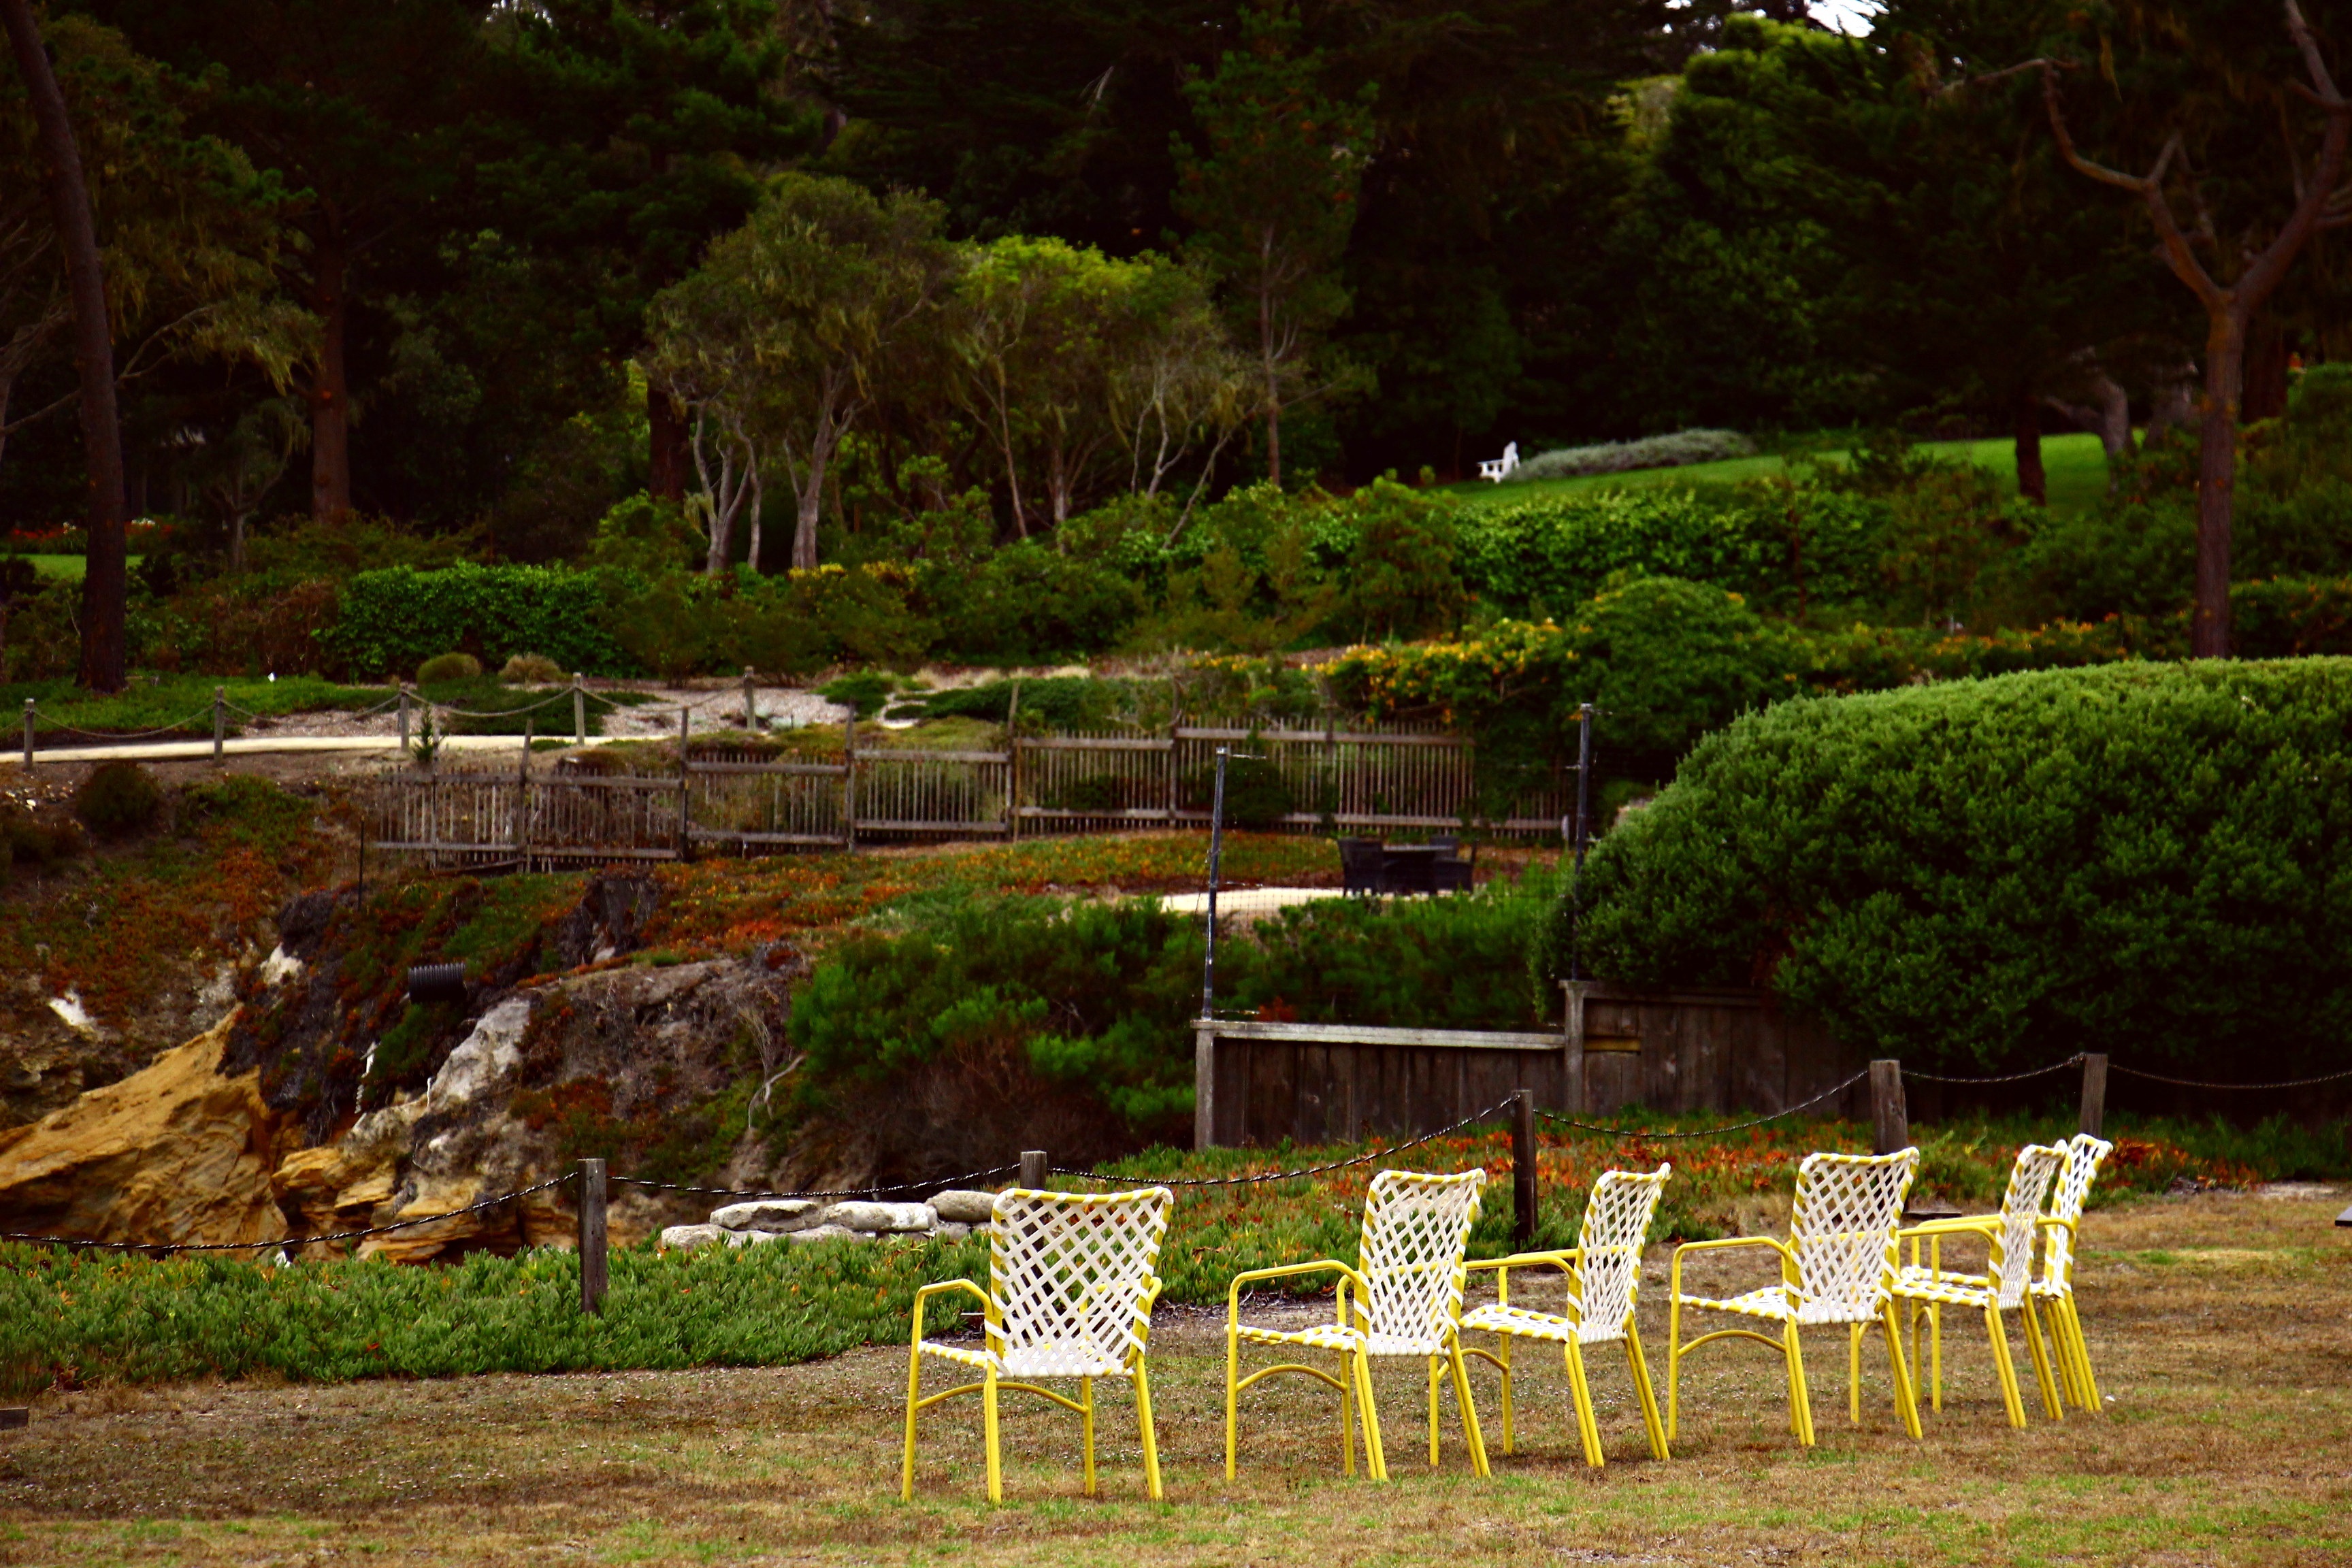
landscape, tree, nature, forest, grass, lawn, leaf, flower, green, autumn, backyard, garden, flora, plantation, estate, woodland, yard, rural area